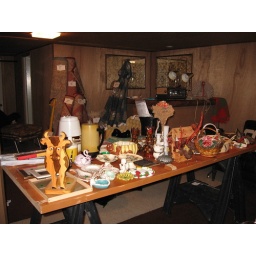
Note the wooden cow toilet-paper holder! Rugs in background against wall.